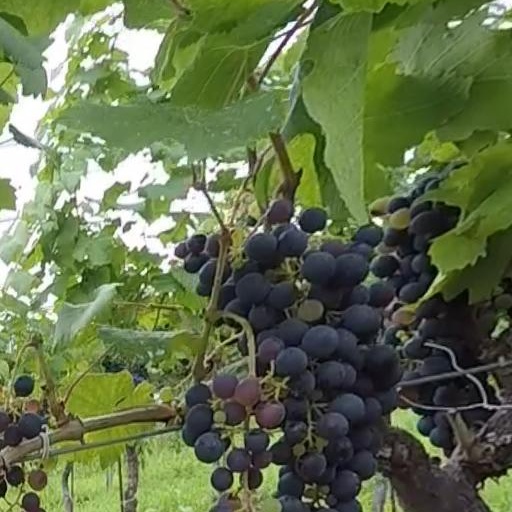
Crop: grape